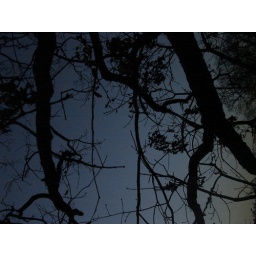
I was sitting high up in a tree and saw a nice color.